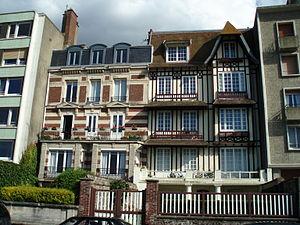
Maisons du front de mer, boulevard de Verdun à Dieppe
Dieppe est une commune française située dans le département de la Seine-Maritime en région Normandie.